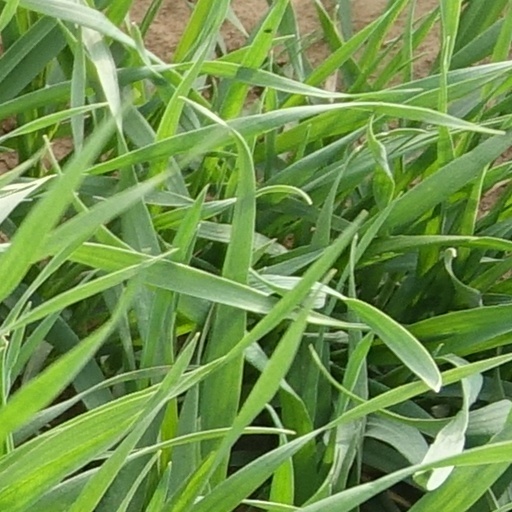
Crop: wheat